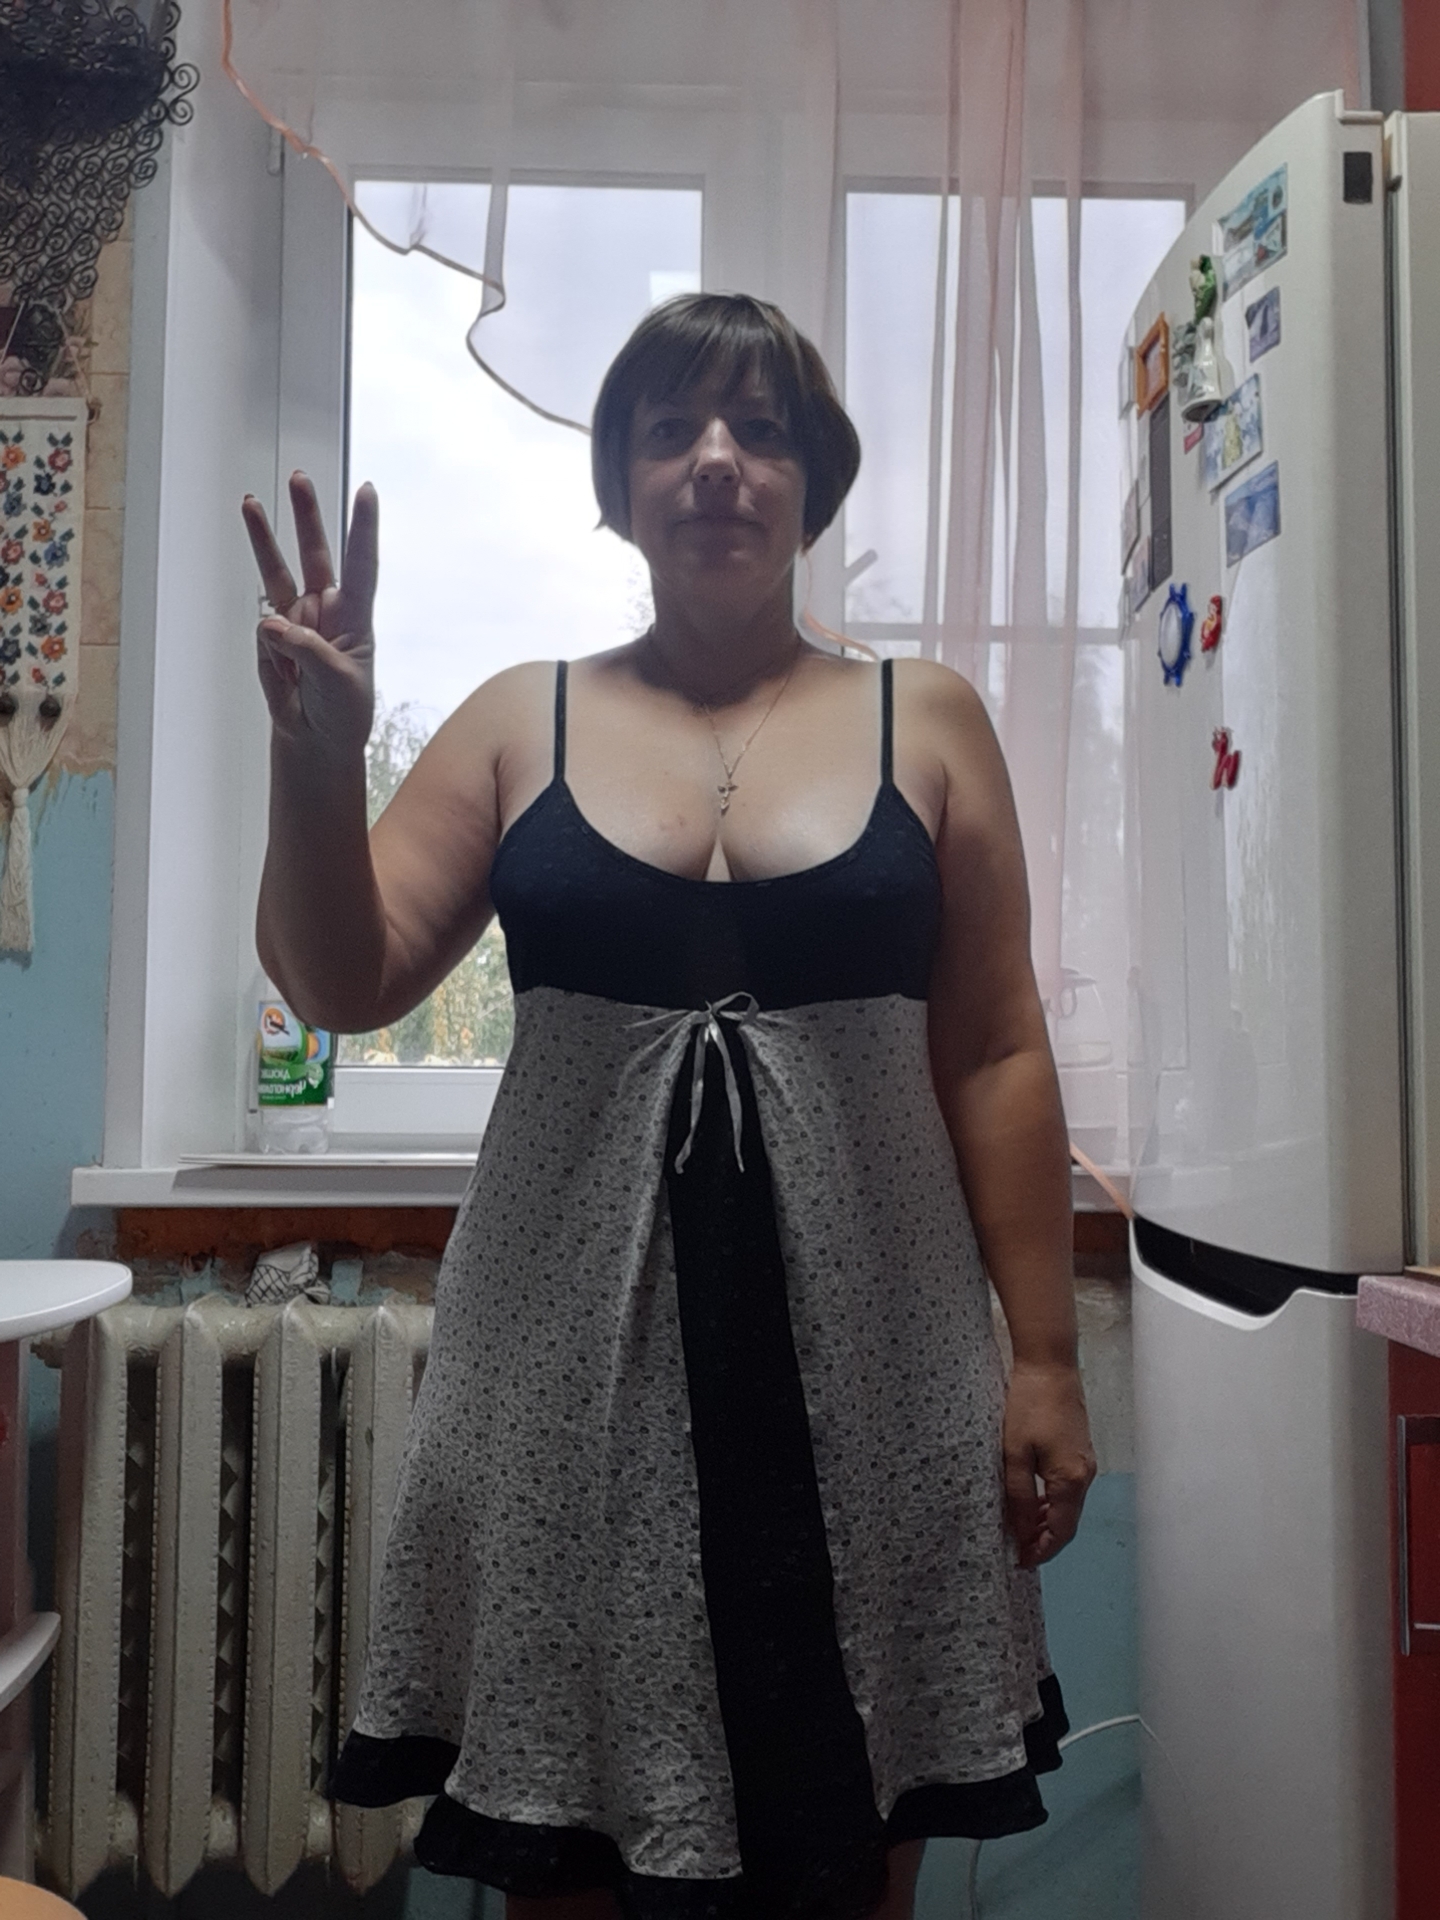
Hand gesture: three